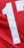
Number: 1